Bentley 8 Litre

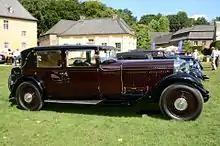
Weymann saloon by H. J. Mulliner YF5001: the first 8 Litre made; built for entertainer Jack Buchanan.

Announced on 15 September 1930 and launched at the London Olympia Motor Show in October 1930, the 8 Litre Bentley was noted for its tractability and smoothness; it could be driven from walking pace to highway speeds in top gear without effort.